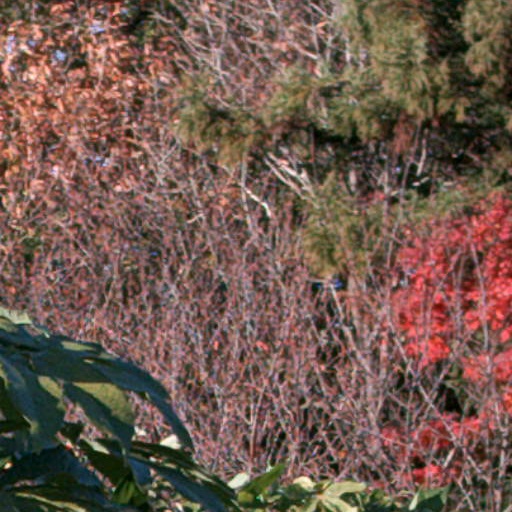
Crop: cassava